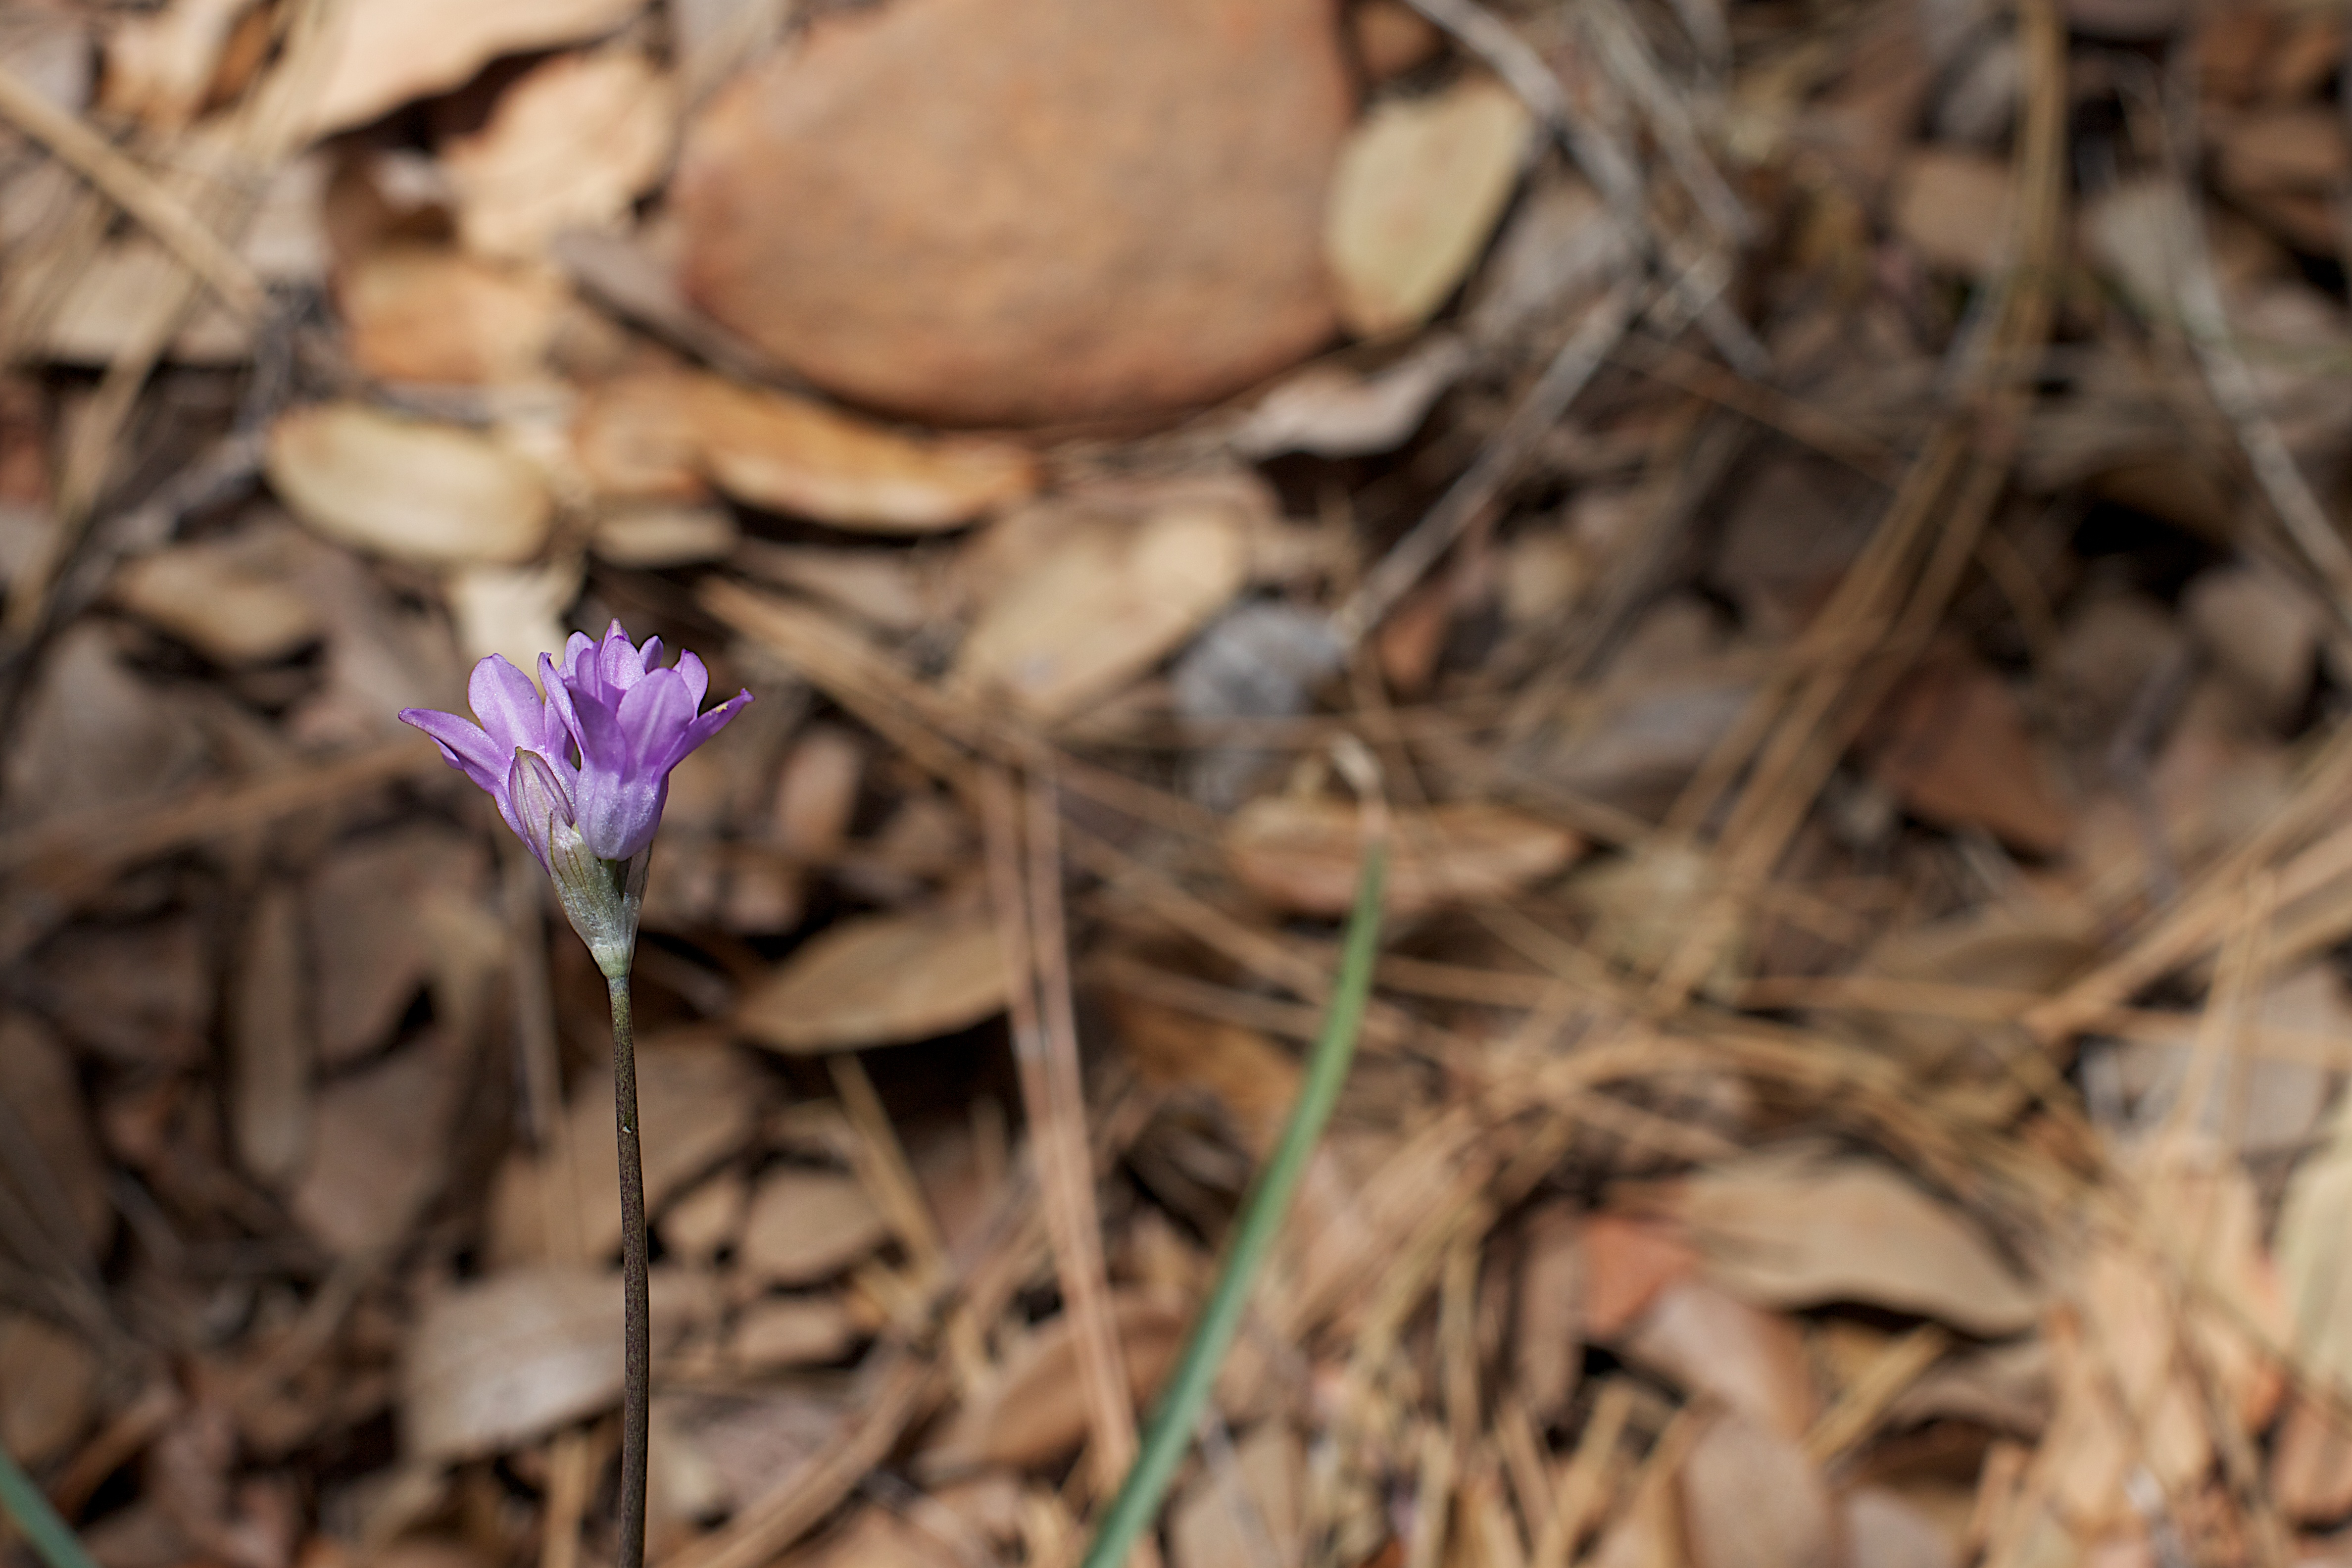
nature, plant, leaf, flower, wildlife, soil, mushroom, flora, fauna, wildflower, woodland, macro photography